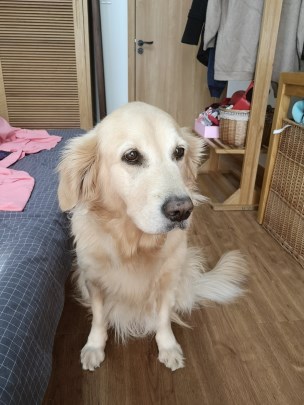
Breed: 5355-n000126-golden_retriever